Halloween (2018 film)

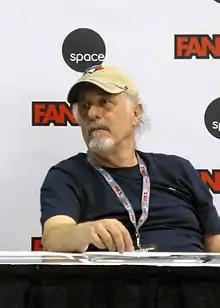
Nick Castle reprises his role as Michael Myers for the first time in forty years.

On December 20, 2017, it was announced that Nick Castle, who had portrayed Michael Myers in the original film, would reprise his role, with actor and stuntman James Jude Courtney set to portray Myers as well. Courtney was suggested to Malek Akkad and David Gordon Green by stunt coordinator Rawn Hutchinson for his ability to do both physical stunts and genuine acting, auditioning afterwards and receiving a phone call in December 2017 affirming that he had landed the role. Green explained to him his vision for Myers's mannerisms, an amalgamation of Castle's original performance and the addition of an efficient cat-like style of movement. Courtney tailored his portrayal to those specifications from observing an actual cat, "I think cats are the most perfect hunting machines on the planet. And the beauty of it is we don't judge a cat for what a cat does. So I sort of carried that movement and the non-judgmental approach to the way I moved as The Shape, which I learned from my cat Parcival." He referred to collaborating with Castle as an "honor", while Castle described it as a "passing of the torch". Courtney used John Carpenter and Castle's work on the original film to determine how the 40 years that transpired between the events of the films would inform the character over time. The December 2017 announcement of Castle's participation was widely reported as his retaking the role of Myers he originated, with Courtney only doing additional work as the character.